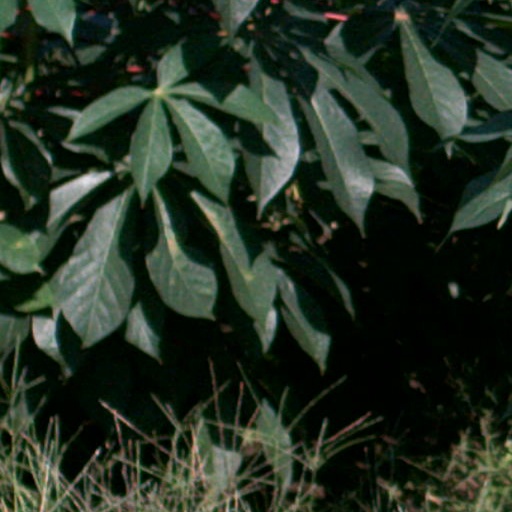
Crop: cassava